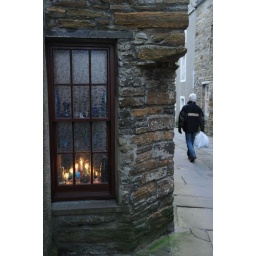
window in the street